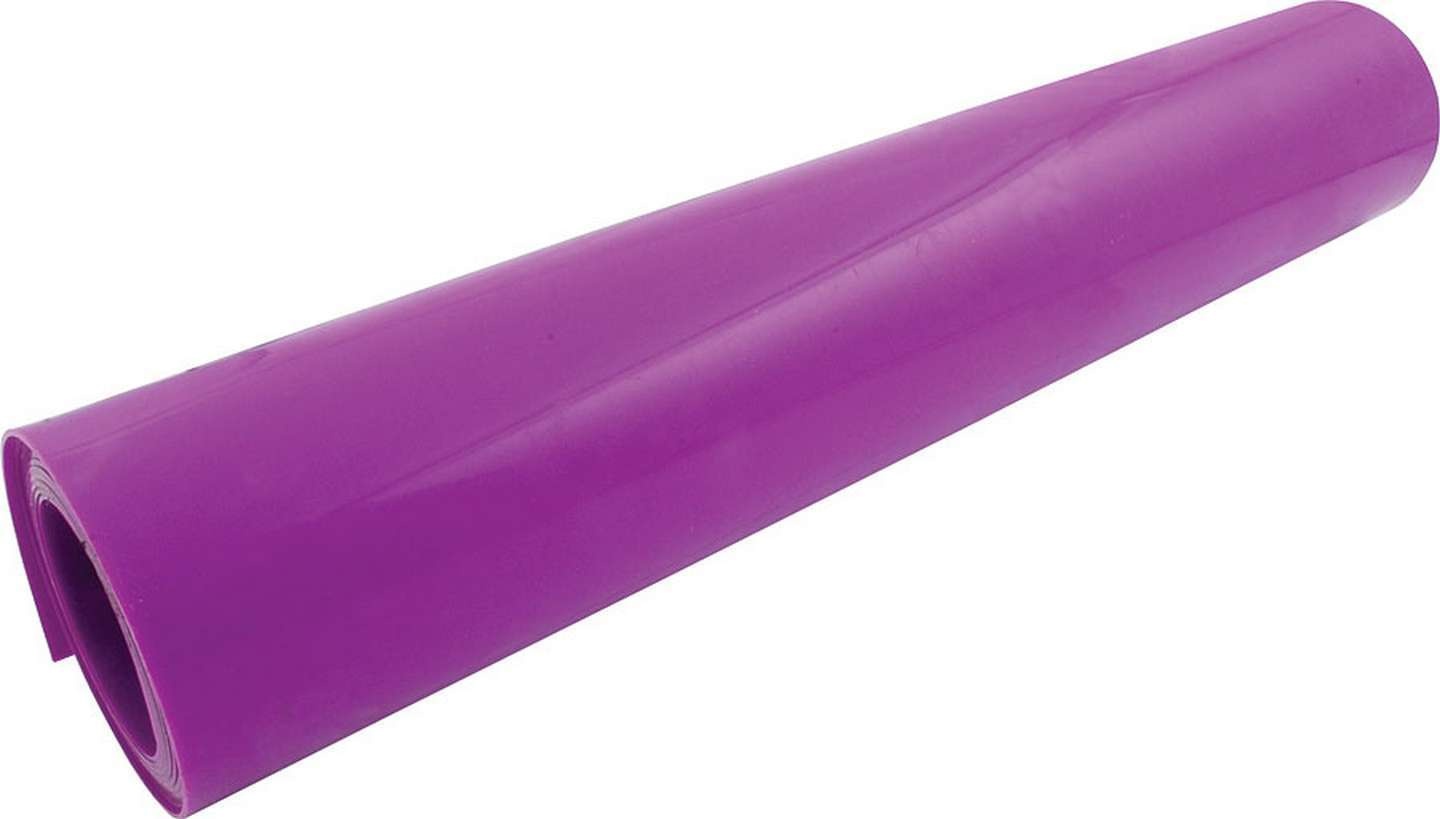
Purple Plastic 25ft x 24in
Sheet Plastic - 2 x 25 ft - 0.07 in Thick - Plastic - Purple - Each Product measures 7- 1/2 feet long
Brand: ALLSTAR PERFORMANCE
Category: Hardware > Building Materials > Rebar & Remesh > Remesh